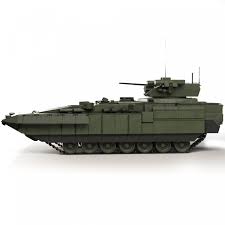
Label: BMP